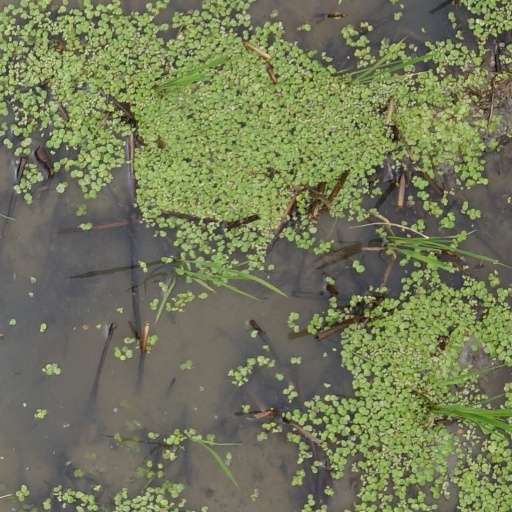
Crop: rice